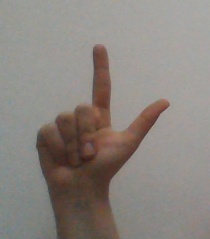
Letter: laam